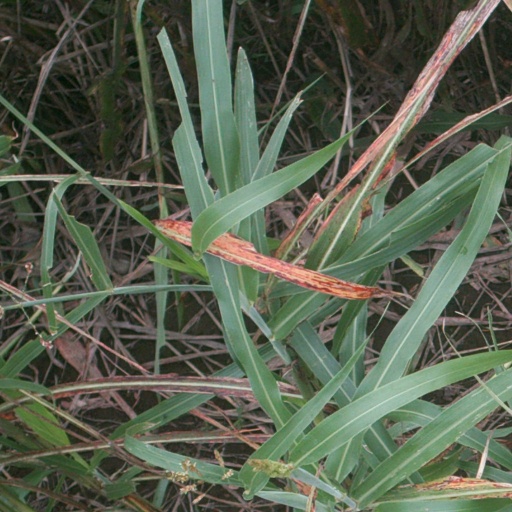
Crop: sorghum